Alaine Chartrand

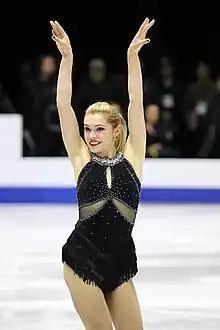
Chartrand at the 2016 Skate Canada

Alaine Chartrand (born March 26, 1996) is a Canadian former competitive figure skater. She is the 2014 Rostelecom Cup bronze medallist, the 2016 CS Autumn Classic silver medallist, and a two-time Canadian national champion (2016, 2019).